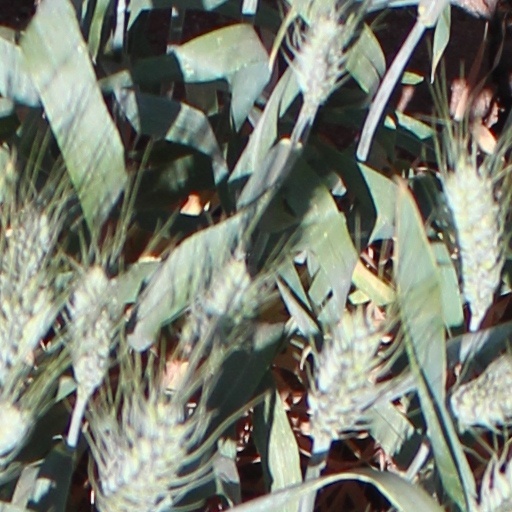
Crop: wheat